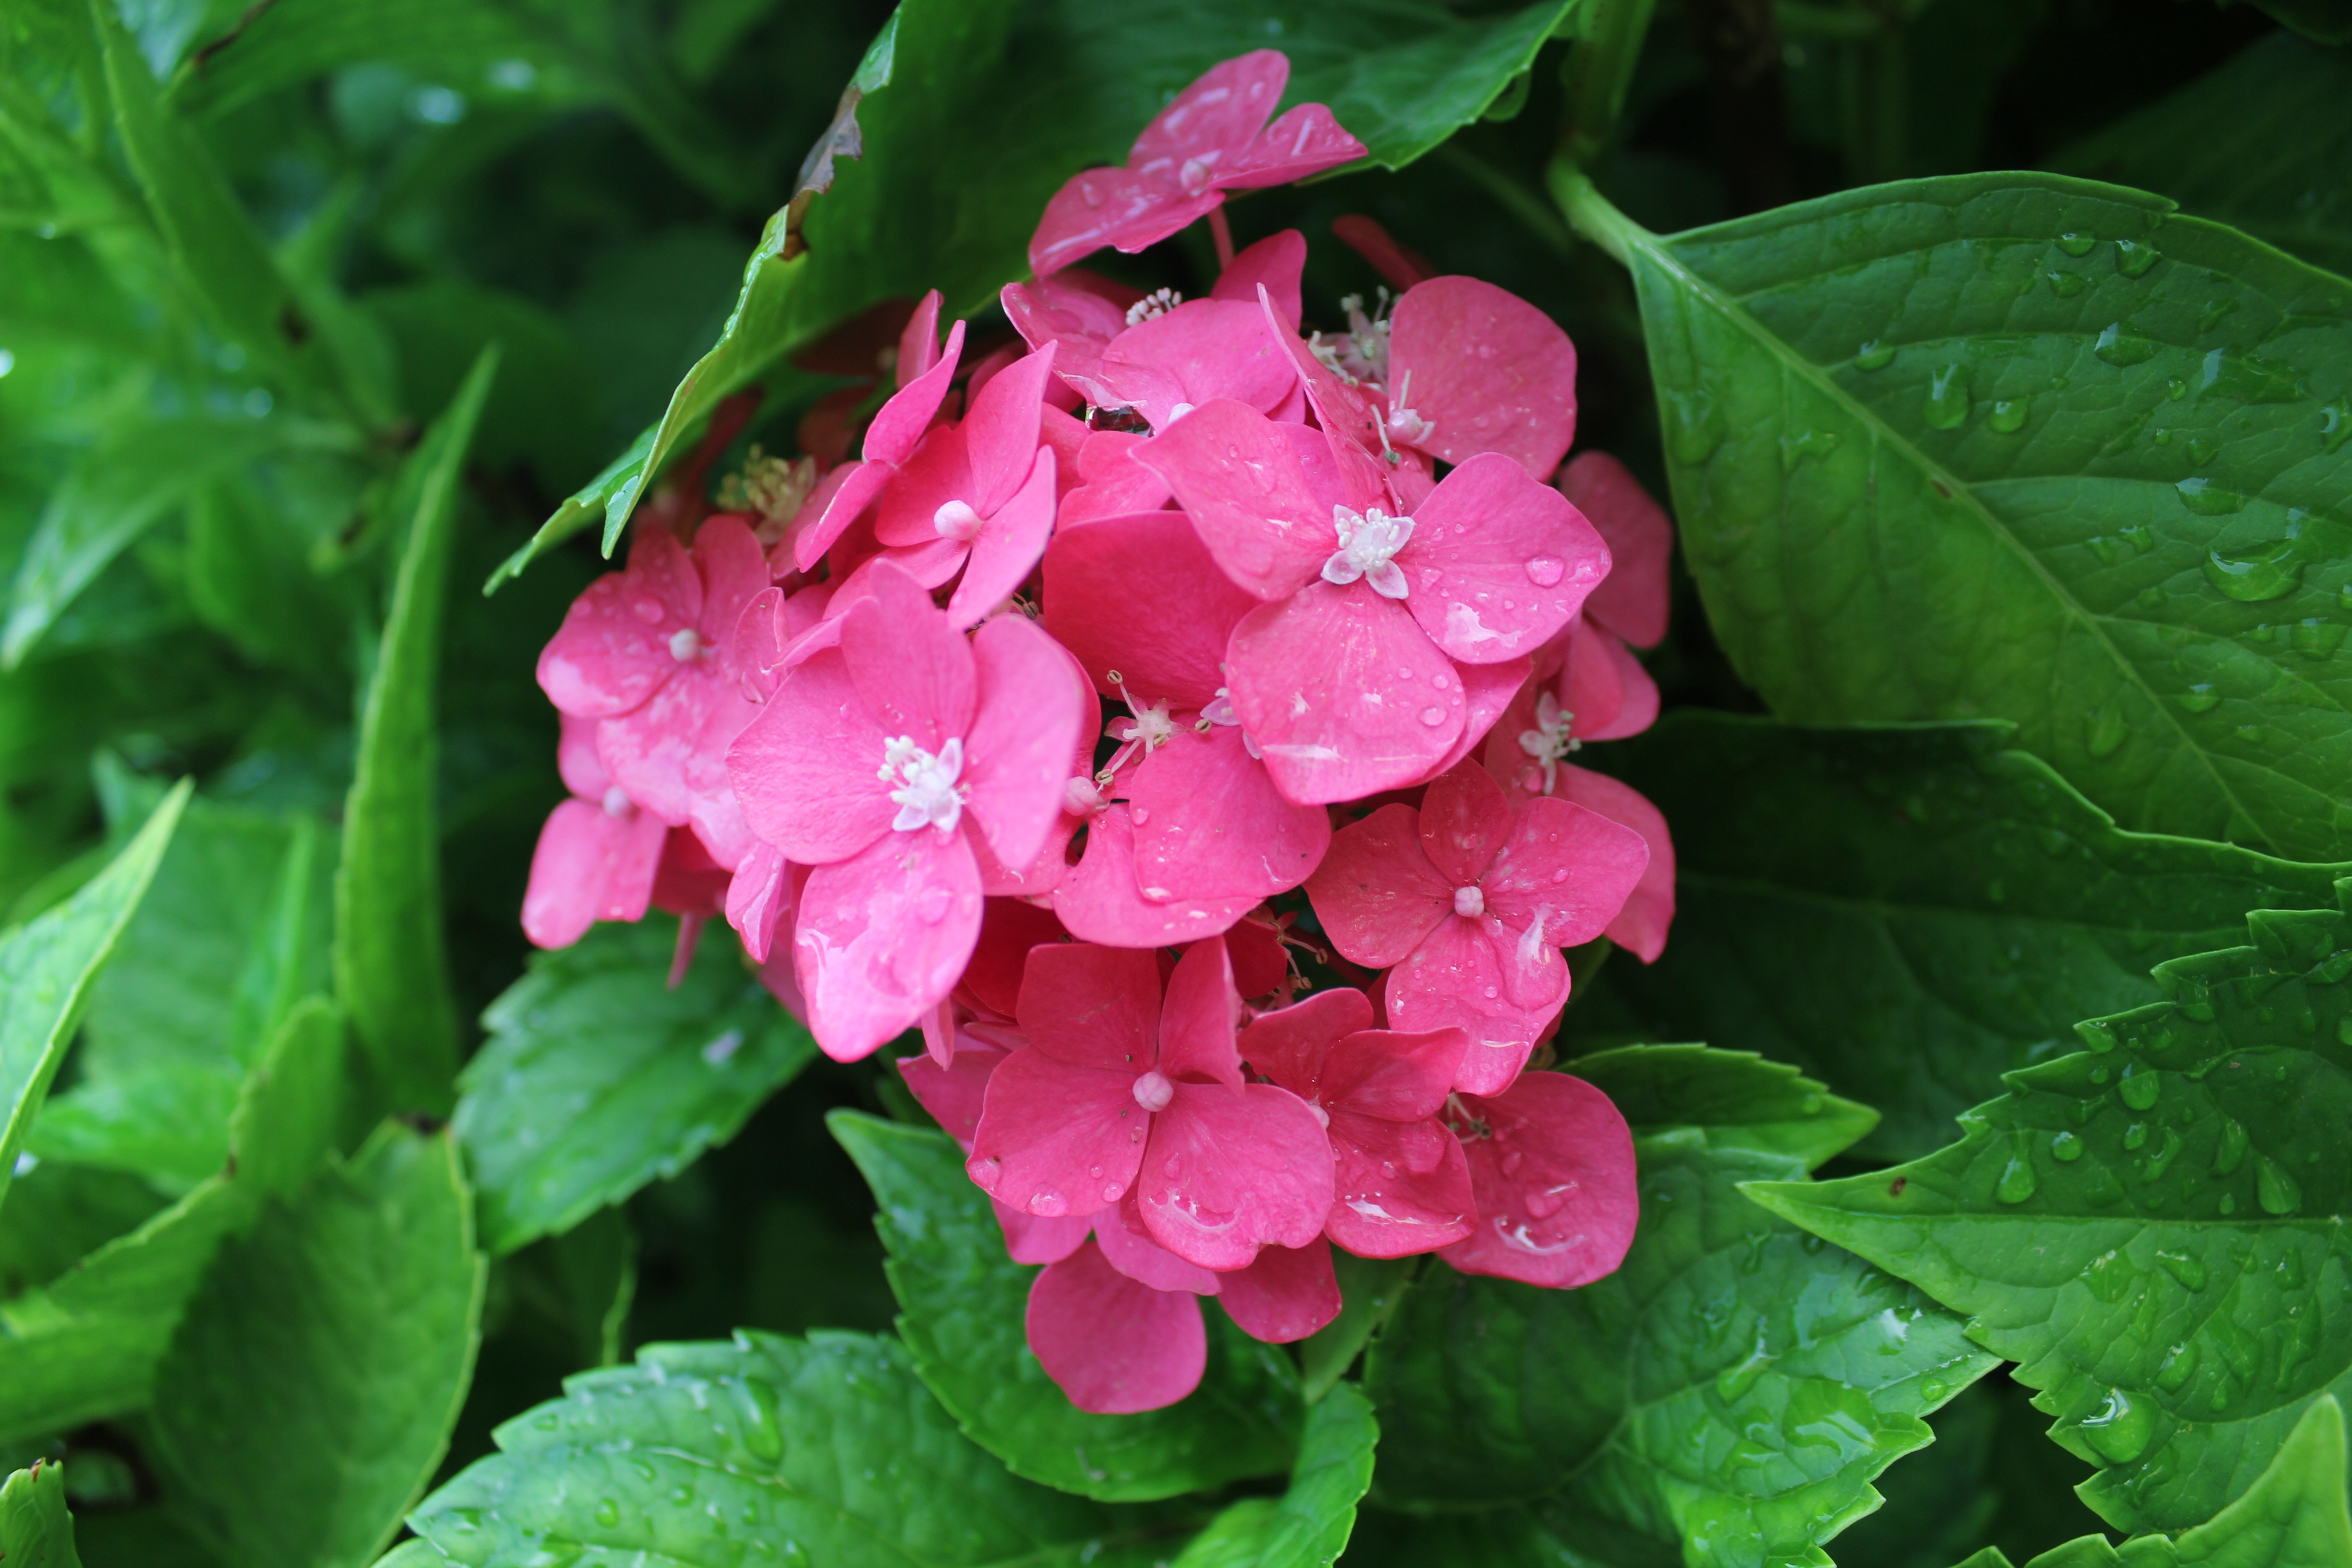
plant, leaf, flower, petal, botany, garden, flora, hydrangea, shrub, flowering plant, annual plant, land plant